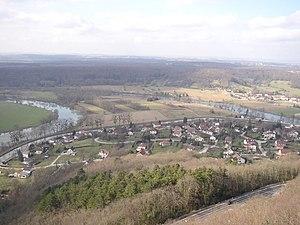
Vue sur le village d'Aveney et la boucle du Doubs depuis le belvédère du ""Rocher de Valmy"" ( Photo J L). Licensing -"